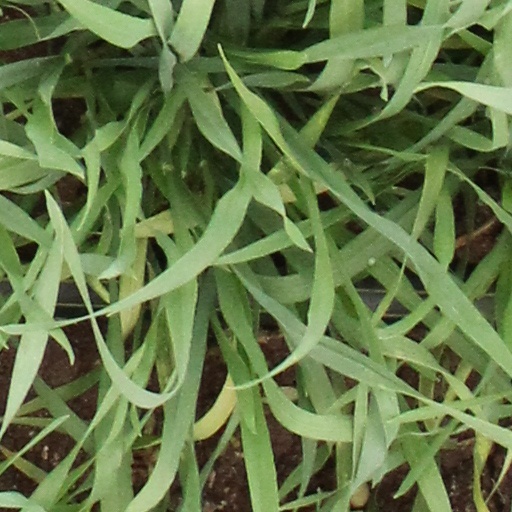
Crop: wheat